Paresis Hall

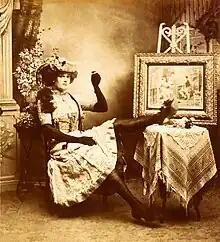
"Bowery Queen",

Paresis Hall took its common nickname from "general paresis", a term for syphilitic insanity.